Hyames Field

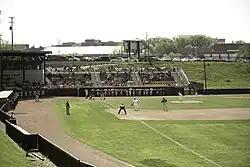
A view of Hyames Field from the right field corner during a game in 2012

Robert J. Bobb Stadium at Hyames Field is a baseball stadium located in Kalamazoo, Michigan, United States, on the campus of Western Michigan University. It opened in 1939, and serves as the home field for the Western Michigan Broncos baseball program. The stadium hosted the inaugural College World Series in 1947 and again in 1948.